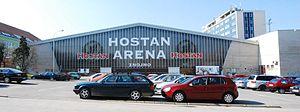
La Nevoga Arena est une patinoire située à Znojmo en la Tchéquie.